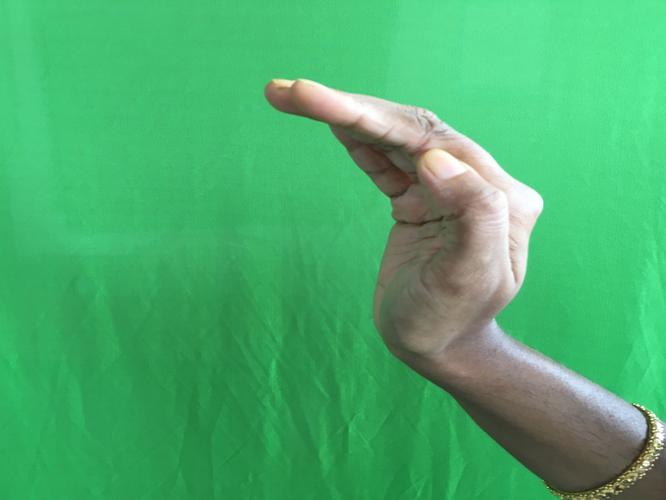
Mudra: Sarpasirsha
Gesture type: single_hand